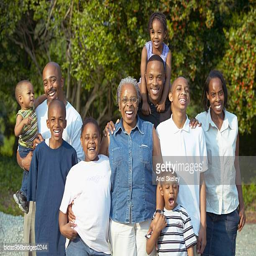
portrait of a family standing together smiling